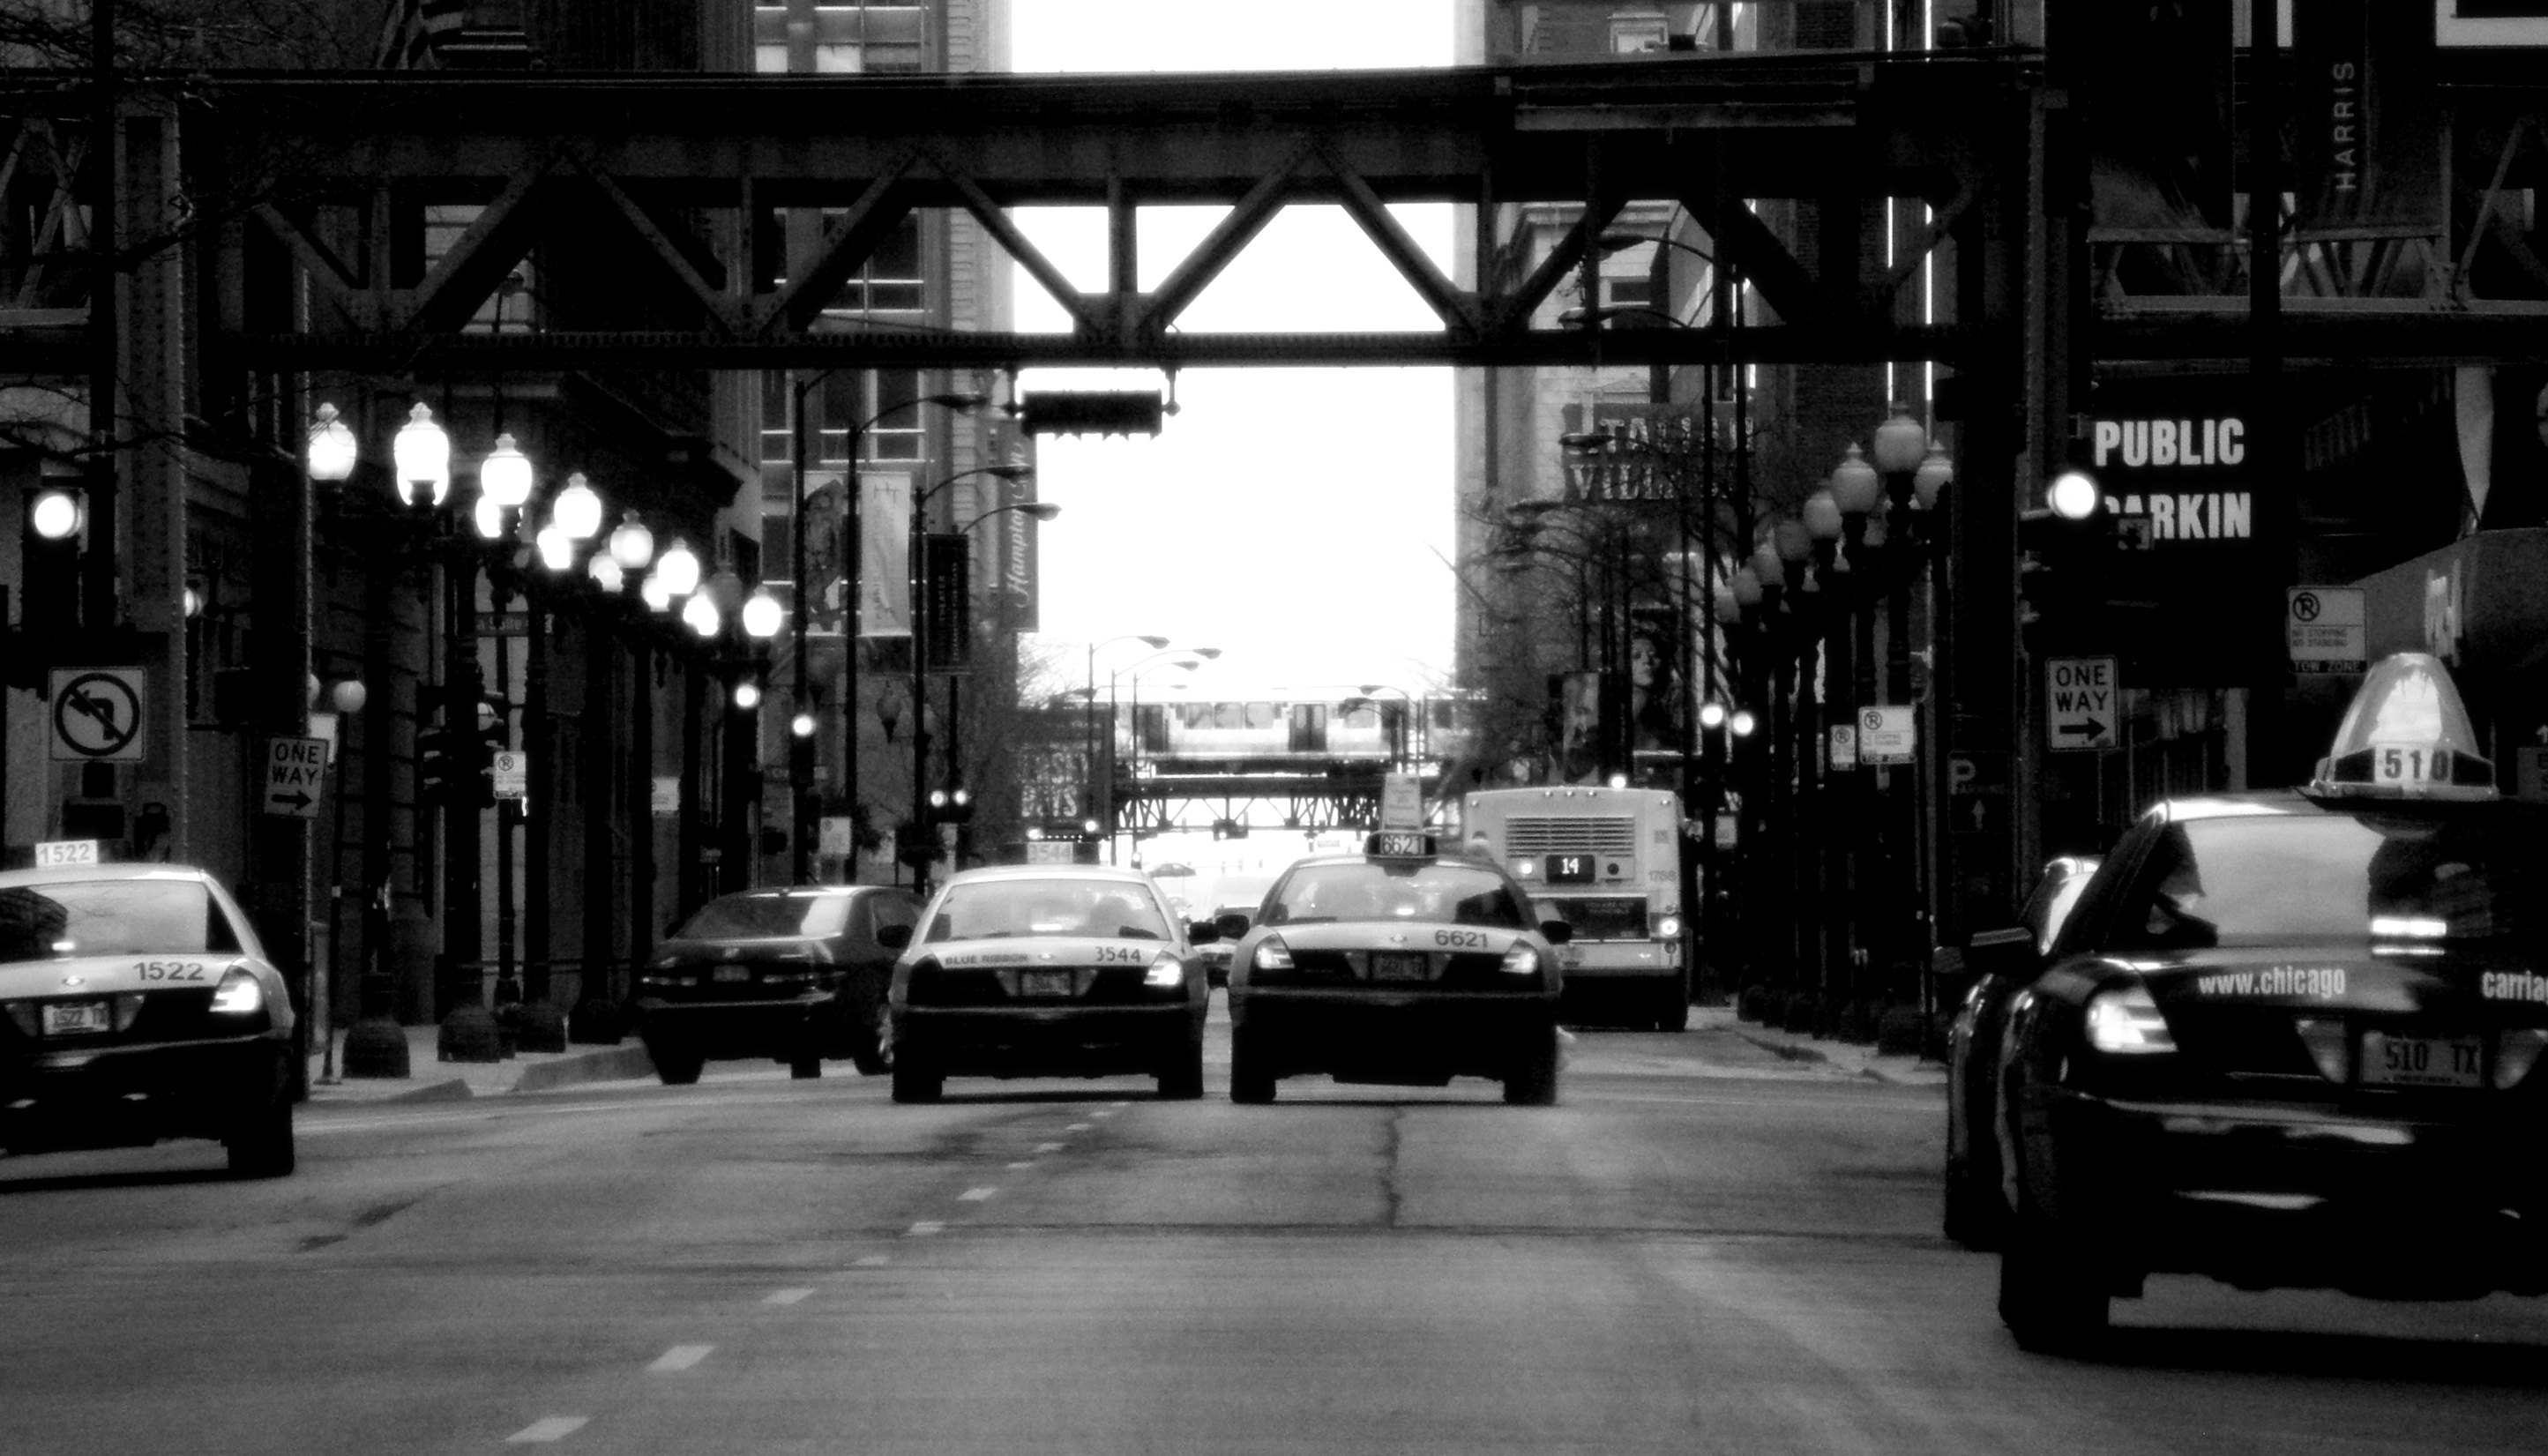
black and white, road, street, photography, black, monochrome, lane, infrastructure, metropolis, monochrome photography, film noir